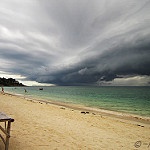
Label: sea